Mangla Dam

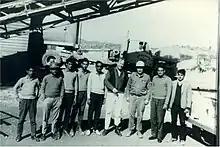
Engineers of the Mangla Dam Construction Company

The dam was constructed between 1961 and 1965 across the Jhelum River and Poonch River in the Mirpur District of Kashmir, about southeast of the capital city of Islamabad. The Mangla Dam components include a reservoir, main embankment, intake embankment, main spillway, emergency spillway, intake structures, five tunnels, and a power station. Besides the main dam, a dyke called Sukian – in length and a small dam called Jari Dam to block the Jari Nala – about beyond the new Mirpur town had to be constructed.